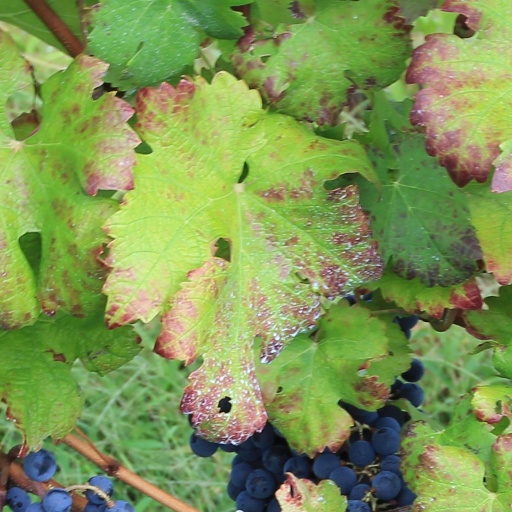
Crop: grape